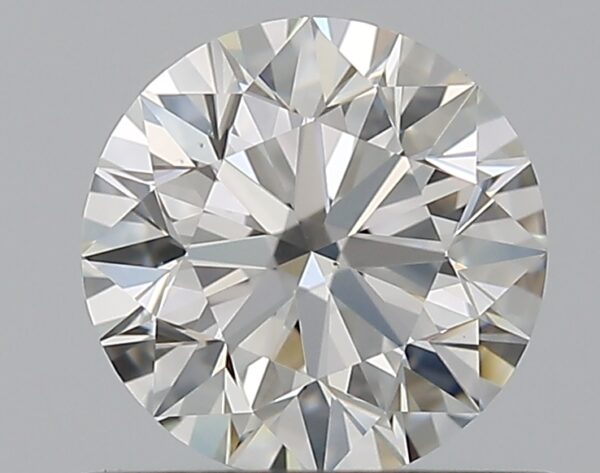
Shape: round
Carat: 0.7
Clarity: VS1
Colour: H
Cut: EX
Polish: EX
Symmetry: EX
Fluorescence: N
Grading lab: GIA
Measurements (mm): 5.63 x 5.67 x 3.54